Breakers (1996 video game)

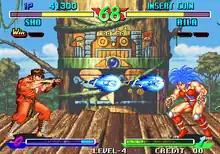
Gameplay screenshot of the original "Breakers" showcasing a match between Sho Kamui and Rila Estansia.

The controls of the game is similar to that of SNK's earlier installments in their "Fatal Fury" series (particularly "Fatal Fury 2", "Special" and "3"). The special actions are also similar to other fighting games from the same era, although the dashing and back-stepping techniques tend to differ between characters (some of them will roll on the floor for example). Additionally, the player can move while standing up after a fall. The game system emphasizes balance between characters by featuring an elaborate damage adjustment feature.